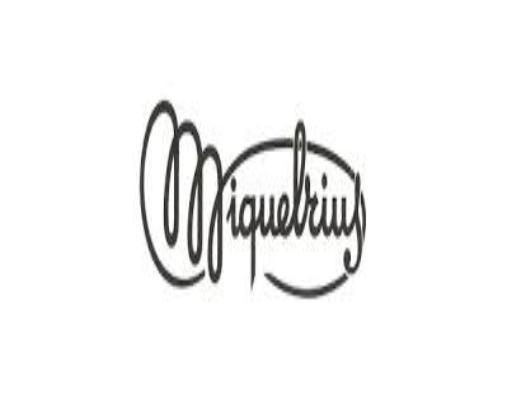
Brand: miquelrius-1
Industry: Necessities